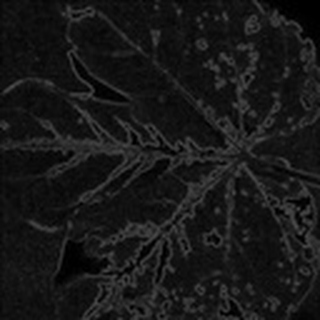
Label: cotton_bacterial_blight